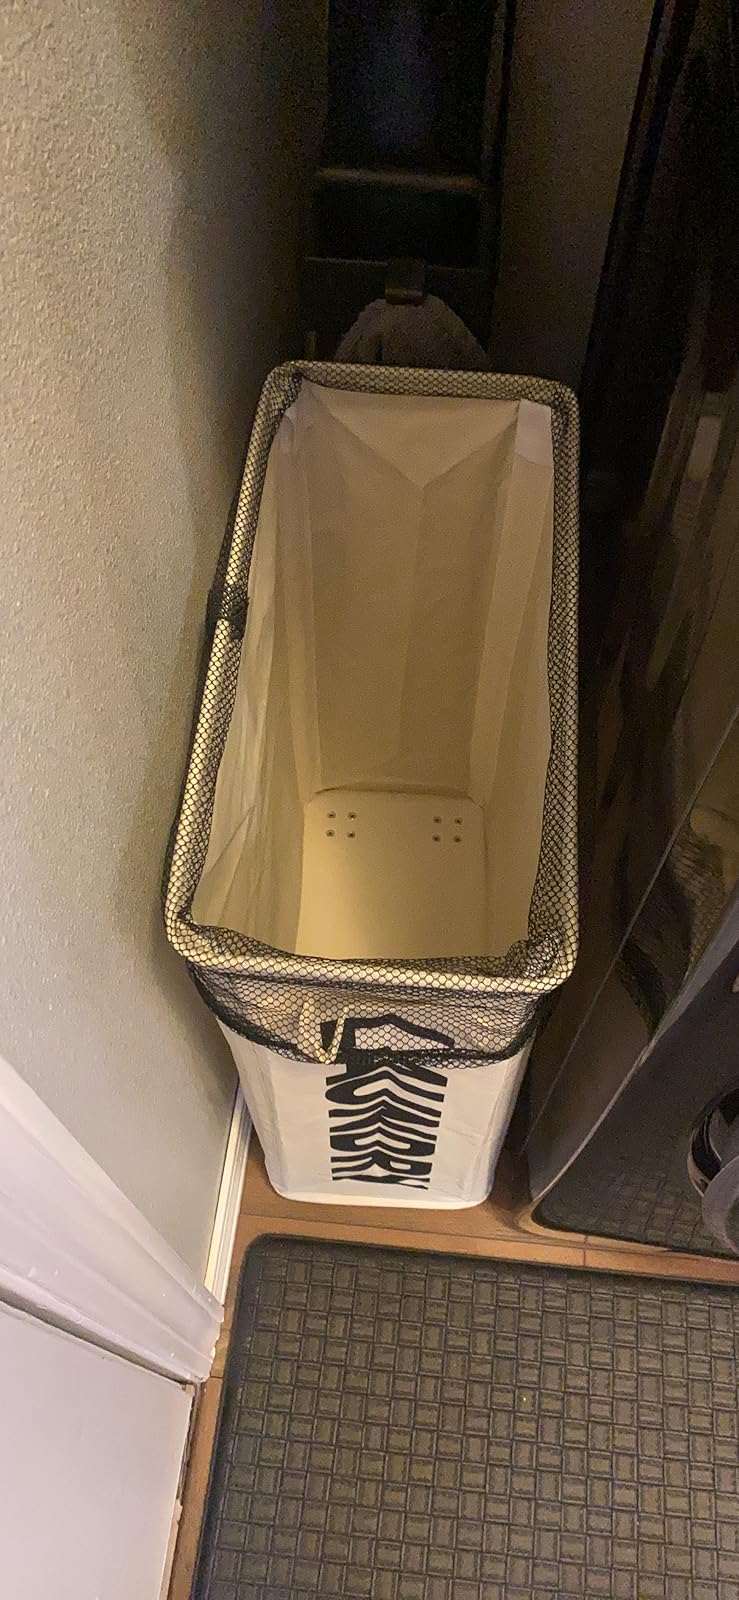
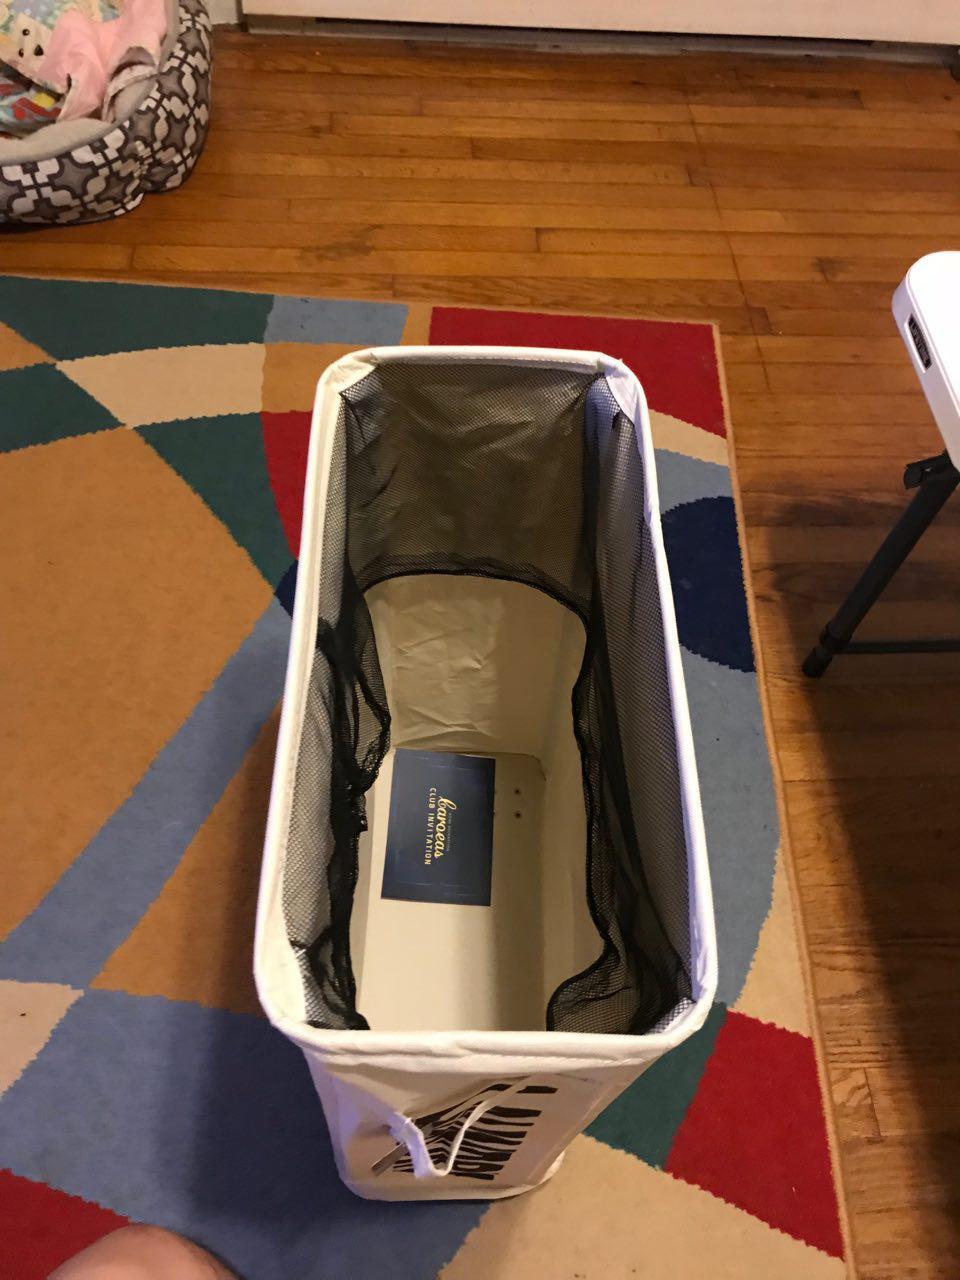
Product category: items_hamper
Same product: yes